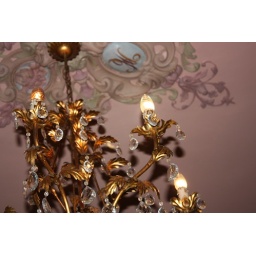
Ceiling in the house next door to the Planetarium in Franeker